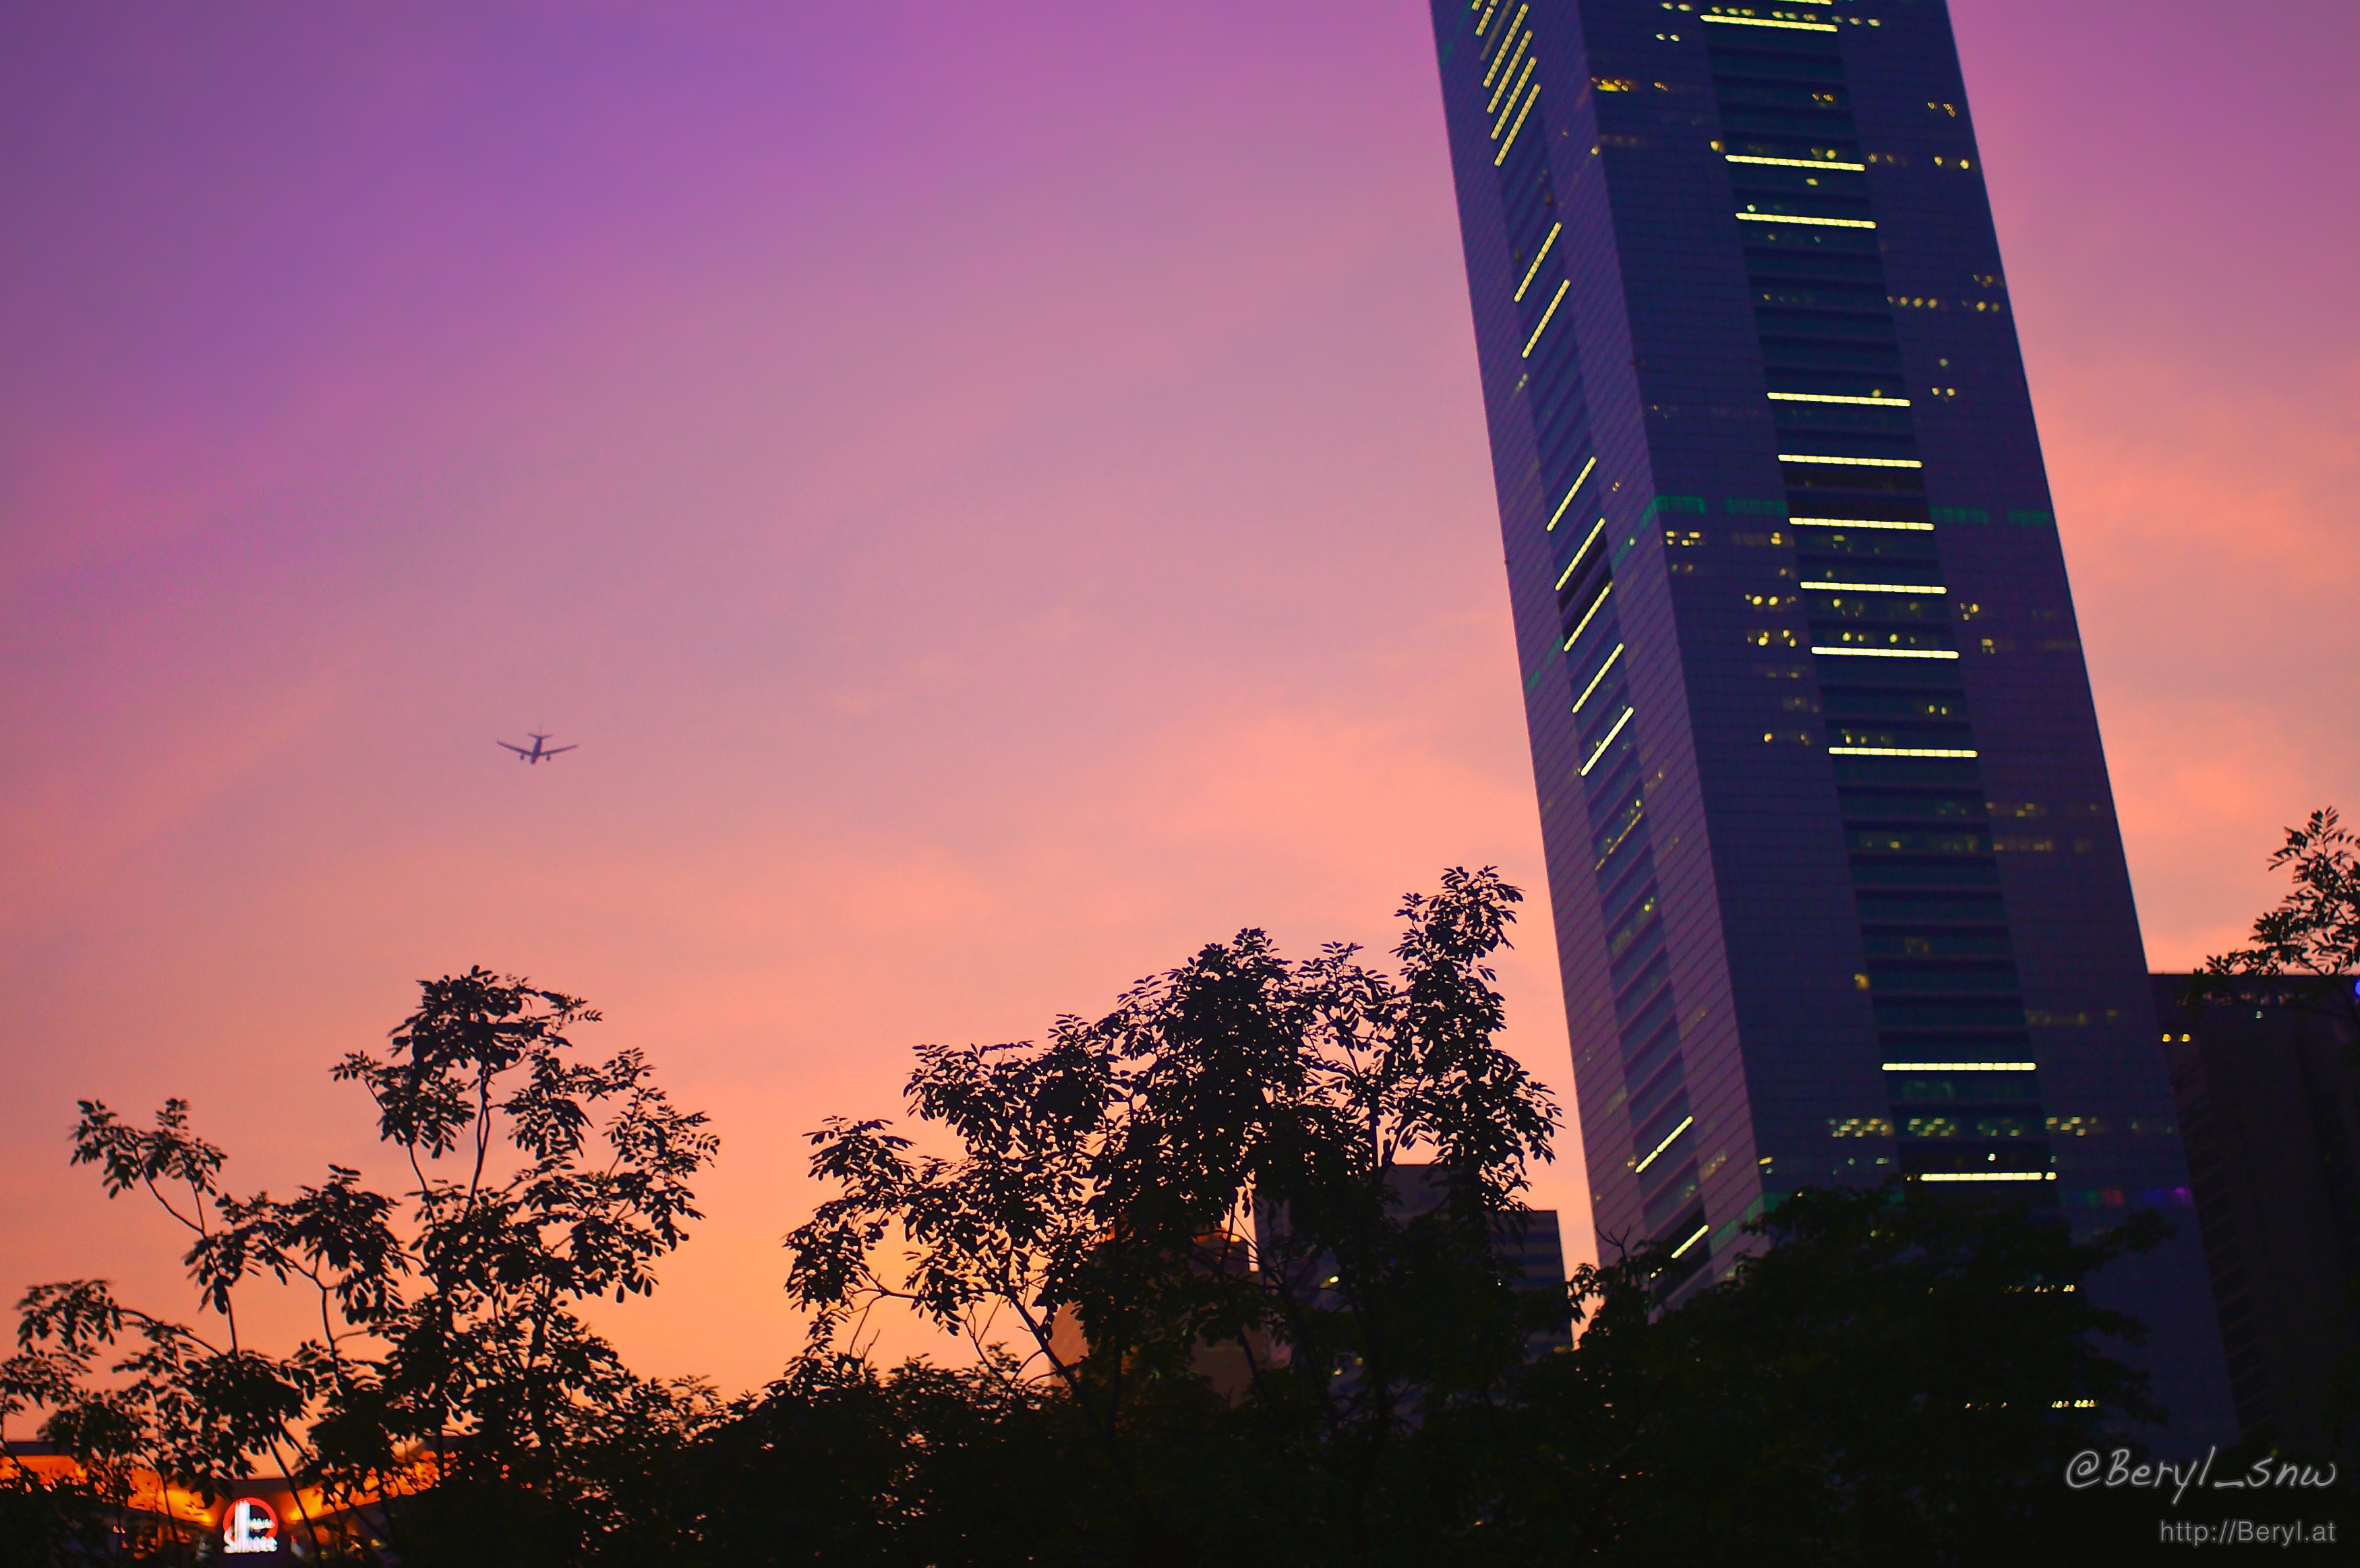
landscape, horizon, sky, sunrise, sunset, skyline, night, sunlight, morning, purple, building, dawn, skyscraper, urban, cityscape, plane, dusk, evening, colourful, nikon, pink, colour, saturated, canton, sony, nikkor, mirrorless, adapter, nex, lensswap, nex6, ai35mmf2, afterglow